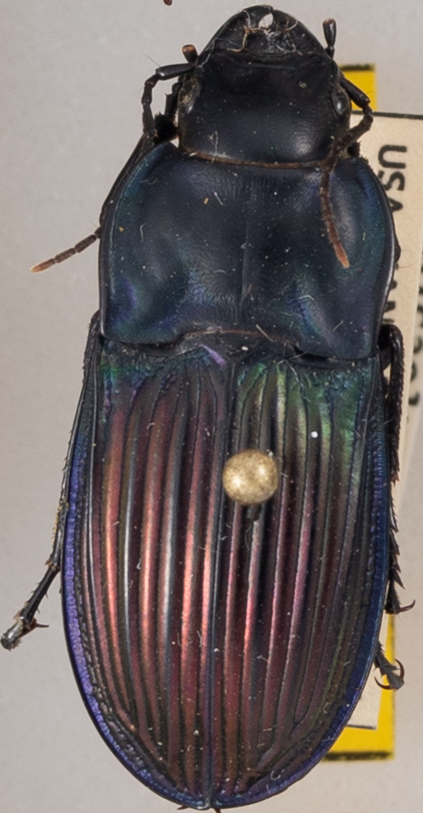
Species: Dicaelus purpuratus splendidus
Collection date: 2022-06-28
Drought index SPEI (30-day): -0.688
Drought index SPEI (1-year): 0.398
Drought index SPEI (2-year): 0.536